Cernusco sul Naviglio (Milan Metro)

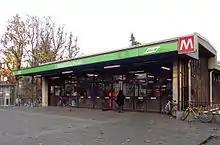
Station entrance

The station is a surface station with two tracks and two side platforms. It is located on viale Assunta, within the municipality of Cernusco sul Naviglio.